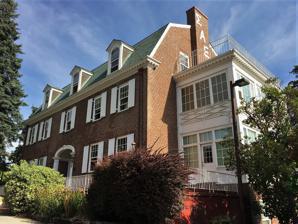
Building: Sigma Alpha Epsilon Fraternity House (Moscow, Idaho)
Country: United States of America
Year built: 1932
United States historic place Sigma Alpha Epsilon Fraternity House U.S. National Register of Historic Places The house in 2017 Show map of Idaho Show map of the United States Location 920 Deakin Street, Moscow, Idaho Coordinates 46°43′34″N 117°00′20″W / 46.72611°N 117.00556°W / 46.72611; -117.00556 ( Sigma Alpha Epsilon Fraternity House ) Area less than one acre Built 1932 ( 1932 ) Architect Charles I. Carpenter Architectural style Colonial Revival NRHP reference No. 93001335 Added to NRHP December 2, 1993 The Sigma Alpha Epsilon Fraternity House is a historic fraternity house in Moscow, Idaho . It was built in 1932 for the Idaho Alpha chapter of Sigma Alpha Epsilon at the University of Idaho . The house was designed by architect Charles I. Carpenter in the Colonial Revival style . It has been listed on the National Register of Historic Places since December 31, 1993. The first chapter house of the Idaho Alpha chapter of Sigma Alpha Epsilon was at 904 Deakin, the intersection of Deakin Street and College Avenue, close to the student union building. ZXA, a newly established local fraternity, rented the boarding house in 1916 after the Gamma Phi Beta sorority moved into its newly built chapter house across from the Administration Building Lawn where the music building is now. ZXA successfully petitioned the national Sigma Alpha Epsilon fraternity for a charter in 1919. The first SAE chapter house capacity of approximately 20 men was expanded in a 1923 remodel but toward the end of the 1920s the SAE chapter had again outgrown the building. The goal of the local ZXA fraternity and then the SAE chapter was to be the dominant fraternity at the University of Idaho. Searching for a location that would support  this goal, the house corporation found a corner lot several blocks away at the intersection of Deakin Street and Sweet Avenue that was occupied by a two-story house and a small barn. Although the lot was at the edge of campus it was considered a perfect location to build an imposing chapter house. Across Sweet Avenue was the newly planted arboretum and there were empty fields behind the property available for football and baseball games. Although Sweet Avenue was a muddy rutted dirt road, it connected to the slowly improving North South Highway that connected Moscow with Lewiston and southern Idaho. The new SAE chapter house was designed by Spokane architect Charles I. Carpenter who also was the architect for a number of public buildings during his career that included court houses, city halls and lodge buildings in Spokane and Moscow. Carpenter chose the Colonial Revival building style for the SAE chapter house to maximize interior living space for the construction dollar. The SAE chapter house is set diagonally on its large corner lot, facing the intersection of Deakin and Sweet streets. Because the lot drops considerably from front to rear, the full height of the basement is exposed at the rear and sides of the building but not on the facade. An asphalt driveway provides access for delivery vans and student parking at the rear. A narrower semicircular cement drive installed in the 1950s crosses the lot in front of the house. Today mature landscaping in the front includes shrubs, large spruce and birch trees. The front lawn is crossed by a concrete walkway leading from the intersection to the front door. The large chapter house was rapidly built in 4 + 1 ⁄ 2 months partly due to the ample inexpensive labor available in the Great Depression. Architectural plans were completed in early 1932, and construction began in the spring. Contractors completed the excavation and poured footings by late May, laid the brick walls during the next two months and finished the roof before the end of July. Workmen kept on schedule allowing fraternity members to move into their new quarters before the start of the new school year in September 1932. The 150,000 bricks used to build the SAE chapter house were produced by the Moscow Fire Brick & Clay Products in kilns located on Sweet Avenue close to the North South Highway. This Moscow company also manufactured the bricks used in many of the downtown Moscow and University of Idaho buildings built in the 1920s to 1950s. Newspaper articles reported that the fraternity's new chapter house costing $52,145 in 1932 dollars (about $990,000 in 2020 dollars) was the most expensive in the Pacific Northwest. The 1931 lot purchase and construction the next year was financed by alumni donations, cashed in life insurance policies, undergraduate SAE's gold panning profits, sale of the 904 chapter house and the purchase of a $10,000 bond with a 2 1/2 percent interest rate by Charles Bocock (Illinois Beta 1899) a SAE alumni brother who was the president of the Albion State Normal School in Albion, Idaho. The new four story SAE chapter house designed for 45 men was a marvel of its day. Interior space was divided by function: food, recreation, service, storage in the basement; primarily social areas on the first floor; study and sleeping areas on the second and third floors. Four load bearing brick walls support the roof and the upper two floors are supported inside the walls by an independently standing steel frame box that was designed to facilitate future remodeling. Advanced 1932 amenities included two man study rooms with built in study desks, an electric kitchen range and an electric refrigerator. There was an electric fan to cool the kitchen and dining room on hot days. The fully exposed basement contained the boiler and nearby coal storage room, kitchen, dining room, cook's apartment and house manager's room. The basement's most private space was reserved for the chapter room. During the 1960s and later there were three basement study rooms: Room 69 (previously the cook's apartment) the Hole (the house manager's room off of the dining room) and the Mole (a small two man room off of the chapter room). From the front the second story of the chapter house is at ground level. The front facade features a symmetrical design whose primary focus is the recessed formal center entry. Two large social rooms, the informal room on the right and the formal room on the left, flank the entry hall and a center stairwell lines up with the large front door. In 1932 the "Boar's Nest" (now called the library) was accessed through the "Stag Room" (now called the informal room) and the "Radio Room" (now called the president's room) was accessed through the formal room. The "Radio Room" was where SAEs played ping pong and listened to music and football games on the chapter radio. For years a radio antenna was strung between the two brick chimneys to pick up radio signals. The formal room, informal room and library have brick fireplaces. At the rear of the first floor directly above the basement cook's apartment was the house mother's room which had a full bathroom and a fold down wall bed. During the 1930s and 1940s the house mother lived in the chapter house. Beginning in the 1950s the house mother's room was a facility for overnight guests such as SAE parents and served as a bathroom for dates during dances held in the chapter house. The second and third floor bathroom and shower facilities were directly above the first floor house mother's room. The two upper floors held 14 study rooms which kept their original 1932 room numbers until the 2008 rebuilding project changed the floor layouts. Articles in the 1932 Sigma Alpha Epsilon Record magazine reported that there were five sleeping dormitories in the house: two on the second floor (pledge and sophomore sleeping porches) and three more on the third floor (two large and one small dormitories). Due to lessons learned in the 1917/1918 influenza epidemic the small dormitory was reserved as an infirmary. The University of Idaho student newspaper reported in 1932 that SAEs slept in new "double bunk beds with luxurious spring mattresses". Electric blankets to keep fraternity members warm during winter nights were not introduced to the open sleeping porches until the 1957/1958 school year. Originally the long narrow space beneath the front entry was intended to be a bowling alley. The space soon began to be used to sight in hunting rifles for deer season and the name was changed to the "Shooting Gallery" to reflect this use. The two lions (aka "Phi" and "Alpha") on both sides of the front entry steps were donated in 1961 by Bill Currie (Idaho Alpha 1959). The lions were acquired from a vacated bank building in the San Francisco - Oakland area. The 1947 pledge class obtained the house bell from a closed school in the Moscow area. It was cast in 1892 in Michigan and a study room window leading out to the sophomore sleeping porch roof needed to be removed to move the bell onto the deck. The bell was cracked when it was rung all day in celebration of the 1954 football victory over Washington State. At the beginning of the 1932 fall semester 41 SAEs moved into the new chapter house designed for 45 men. During the 1950s chapter house capacity was expanded to 62 men by adding three and four level bunk beds on the sleeping porches converting two third floor dormitories to study rooms and increasing the number of men in most study rooms. Minor building remodels were completed in 1968, 1978 and 1993 to refresh and update the building. A structural engineering inspection in 2002 found that the basement dining room floor, the bathrooms and others areas of the 73-year-old building had deteriorated significantly. A successful alumni fundraising campaign led by Rich Allen (Idaho Alpha 1972) enabled reconstruction to begin early 2008. Greg Toolson (Idaho Alpha 1982) served as architect. The house corporation led by Bill McCann (Idaho Alpha 1966) and Gary Garnand (Idaho Alpha 1970) oversaw the 10 month $2.5 million construction project. Lori McCann (wife of Bill McCann and Order of Violets recipient) led the interior design effort. The reconstruction kept most of the basement and all of the first floor layout true to the 1932 architectural plans. Interior walls were taken down to the brick outside walls and then rebuilt. All heating, electrical and plumbing systems were replaced. The building was updated to current fire and access building code requirements. Interior chapter house area was increased to 13,638 square feet with capacity for 63 men. During 2013 three of the first floor study rooms were combined to create a house director apartment which reduced house capacity to 58 men plus the house director. The Sigma Alpha Epsilon chapter house on almost an acre of land was placed on the National Register of Historic Places in 1993 in recognition of its architectural significance. On a local level it is a good example of Colonial Revival architecture which was one of the two dominant styles applied to Greek chapter houses during the 1920s and 1930s. The 1993 National Register citation states that "after more than sixty year of continuous use as a fraternity residence the SAE house retains its integrity of location, design, setting, materials, workmanship, feeling and association since construction in 1932". Between 1932 and 2019 the 87 year old chapter house was a center of University of Idaho college memories for over 2,100 college men and women (1,700+ SAEs, 350+ Little Sisters of Minerva and 72 Violet Queens). The saplings planted in 1932 have grown into large mature trees just like the thousands of life long friendships that began at 920 Deakin in Moscow, Idaho. The SAE chapter house designed by Charles I. Carpenter has achieved its goal of creating a fraternity "feeling and association" that promoted strong fraternal bonds through communal dining and sleeping facilities. Idaho Alpha of Sigma Alpha Epsilon was recognized by the Interfraternity Council (IFC) and returned to the University of Idaho in 2022. See also North American fraternity and sorority housing References